Lowland Scottish

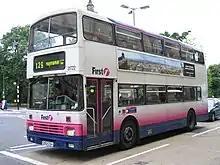
Leyland Olympian (D901 CSH) was purchased new by Lowland Scottish in 1987, where it was allocated to North Berwick sub-depot and given the fleetnumber 901. It is pictured here in First Edinburgh 'Barbie' livery in 2005.

Lowland Scottish Omnibuses Limited was created in 1985 as part of the reorganisation of the state owned Scottish Bus Group (SBG) in preparation for deregulation of the bus industry in 1986, and eventual privatisation. It inherited the south-eastern depots and operations of Scottish Omnibuses Limited (Eastern Scottish), in the Scottish Borders, eastern East Lothian and Berwick-upon-Tweed. The new company introduced a new livery similar to the green and cream Eastern Scottish colours, but using a brighter green and a more striking yellow.